Kermit E. Krantz

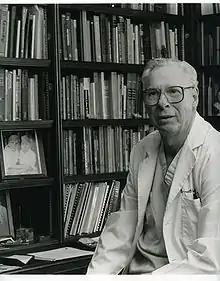

Kermit Edward Krantz (June 4, 1923 – July 30, 2007) was a surgeon, inventor and faculty member at the University of Kansas Medical Center. He is most known as the co-developer of the Marshall-Marchetti-Krantz (MMK), a medical procedure for stress urinary incontinence which he performed over 5000 times. He served as Chairman of Obstetrics and Gynecology at the University of Kansas School of Medicine. He was largely credited with desegregating the maternity ward of that hospital in the 1960s.